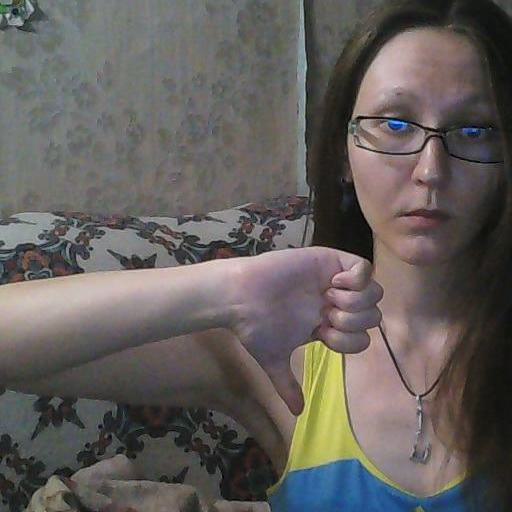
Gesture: dislike